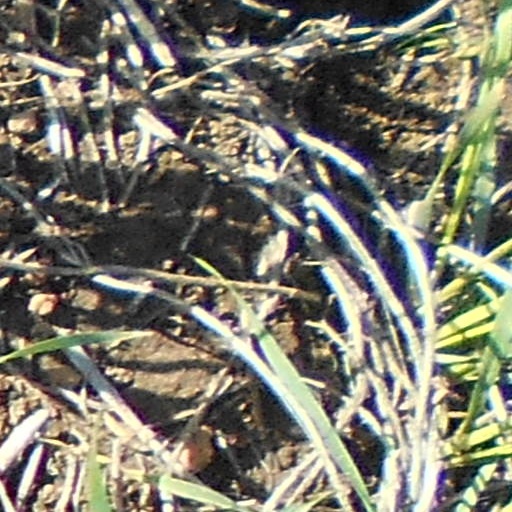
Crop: wheat